Seattle Fault

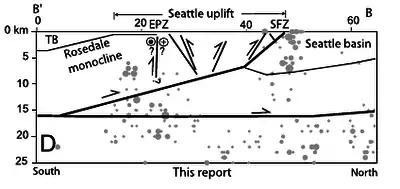
One model of the Seattle Uplift: Cross-section (south to north) along the east side of central Puget Sound, looking west. TB = Tacoma Basin EPZ = East Passage Zone (Maury Island), SFZ = Seattle Fault Zone (Alki Point). Grey dots are hypocenters of earthquakes of magnitude 2 or more for 1970–2001. (Fig. 17D from )

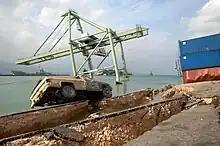
Shipping-container crane at Port-au-Prince (Haiti) harbor leaning after earthquake-induced ground failure. Seattle's waterfront faces similar risk

The Seattle Fault is the structural boundary where 50–60 million years old (early Tertiary) basalt of the Crescent Formation on the south has been uplifted – the Seattle Uplift – and is tipping into the Seattle Basin, where the Tertiary bedrock is buried under at least of relatively softer, lighter sedimentary strata of the younger Blakeley and Blakely Harbor formations. This has resulted in a wide zone of complex faulting, with three or more main south-dipping thrust faults. Most of the faulting is "blind" (not reaching the surface), and generally difficult to locate because of heavy vegetation or development. Three principal strands have been identified, their location determined by high-resolution seismic reflection and aeromagnetic surveys. The northernmost strand lies nearly along Interstate 90 and then under Lake Sammamish. The central section of the fault zone – where it crosses the apparent location of the Olympic–Wallowa Lineament – shows marked variation in the location of the strands and of the underlying structure, but the nature and significance of this is not understood.